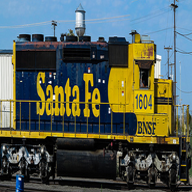
Vehicle type: Trains